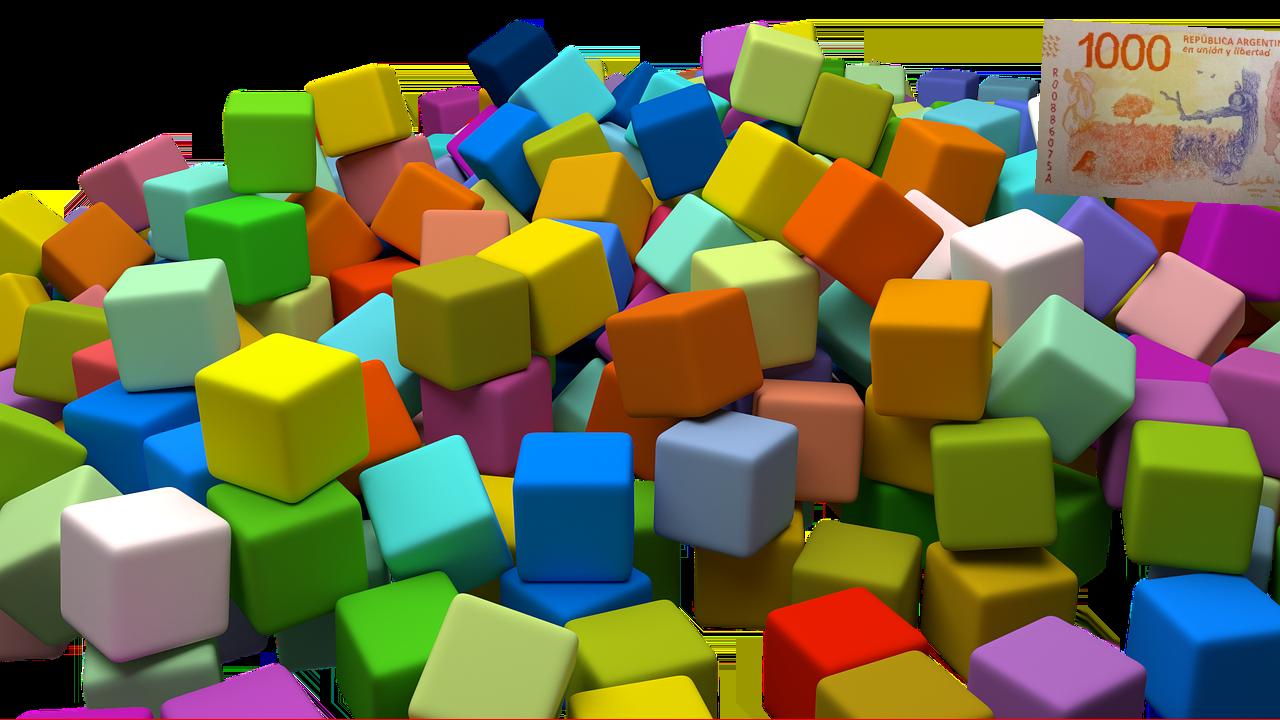
Denominación: 1000